Mamluk architecture

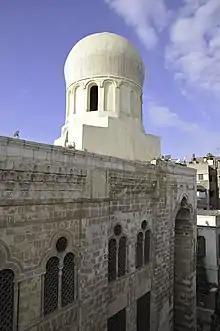
Mosque of al-Mu'ini in Damietta (before 1455)

Multi-story buildings occupied by rental apartments, known as a "rab'" (plural "ribā'" or "urbu"), became common in the Mamluk period and continued to be a feature of the city's housing during the later Ottoman period. This type of housing was a relatively unique to Cairo at the time. These apartments were often laid out as multi-story duplexes or triplexes. They were sometimes attached to caravanserais ("wikala"s) where the two lower floors were for commercial and storage purposes and the upper floors above were rented out to tenants. Even in the case of these "wikala"-"rab"' combinations, the apartment complexes had their own street entrances separate from the commercial complex below. The oldest partially-preserved example of this type of structure is the Wikala of Amir Qawsun, which was built before 1341, but multiple later examples have survived from later centuries, either as part of caravanserais or as independent buildings. Residential buildings in Cairo were in turn organized into close-knit neighbourhoods called a "harat", which in many cases had gates that could be closed off at night or during disturbances.